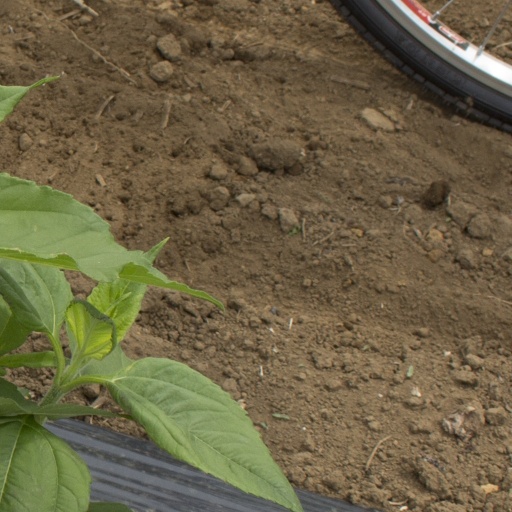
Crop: Jerusalem artichoke